Norris Cole

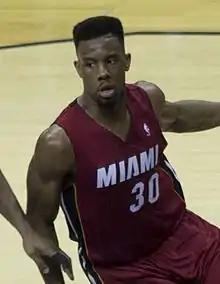
Cole with Miami Heat in 2014

Cole was drafted by the Chicago Bulls in the first round of the 2011 NBA draft as the 28th pick out of Cleveland State, but in a series of draft night deals, his rights were subsequently traded to the Minnesota Timberwolves, who then dealt him to the Miami Heat.